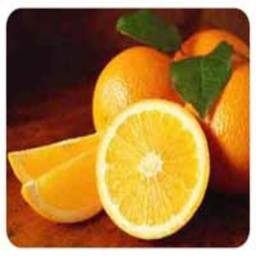
Label: Orange